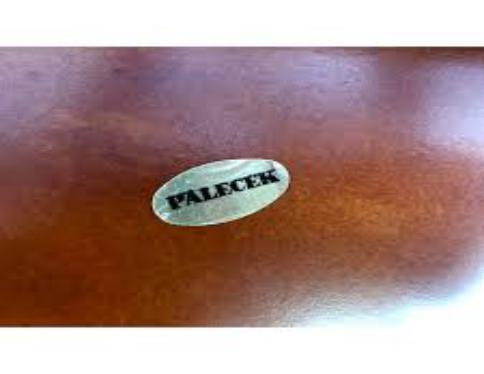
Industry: Necessities